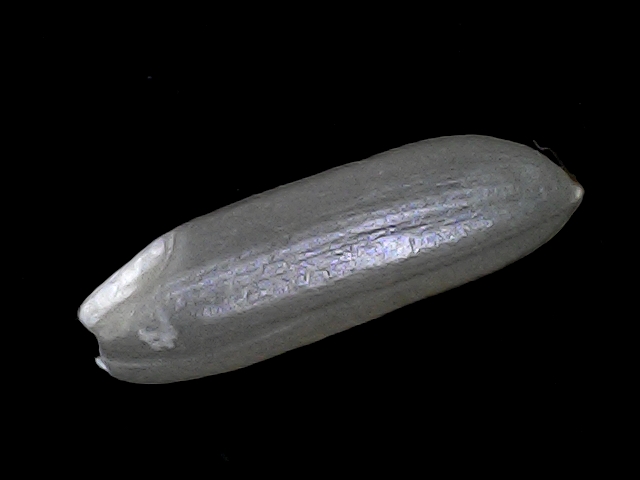
Rice variety: BRRI67